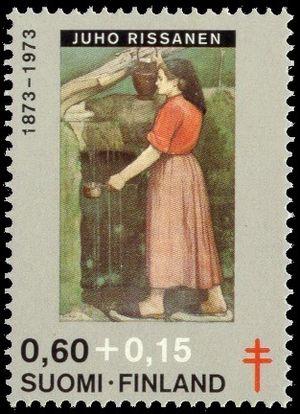
Juho Vilho Rissanen est un artiste peintre finlandais.